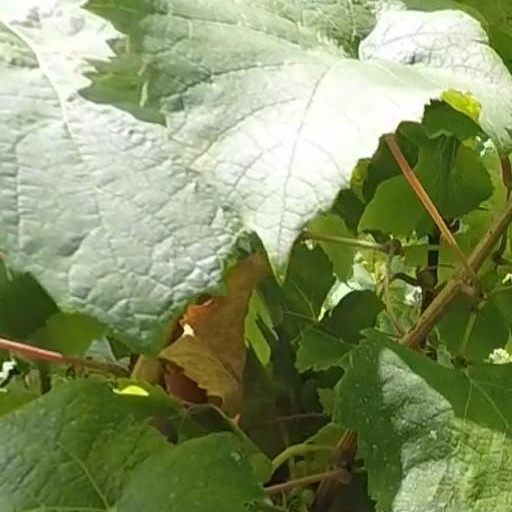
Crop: grape